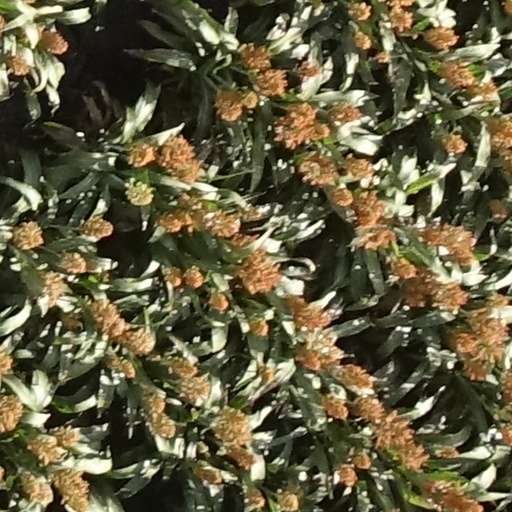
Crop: sorghum